Venu Yeldandi

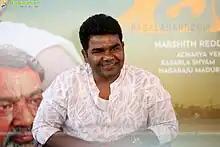
Yeldandi in 2024

Venu Yeldandi, is an Indian actor and director who works in Telugu cinema. He made his acting debut with "Jai" (2004) and directorial debut with "Balagam" (2023) for which he won the Filmfare Award for Best Director – Telugu.